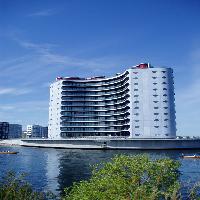
Weather: sun or clear